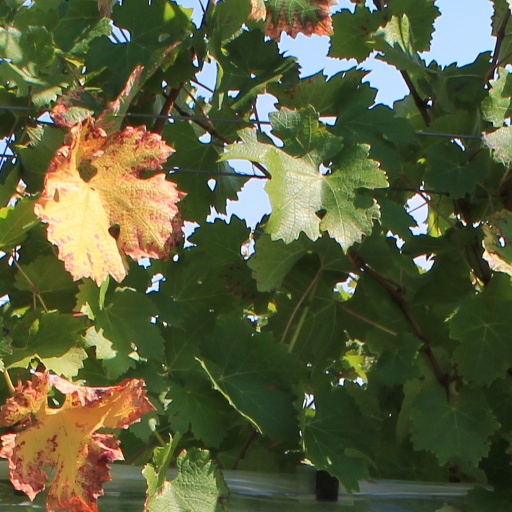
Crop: grape